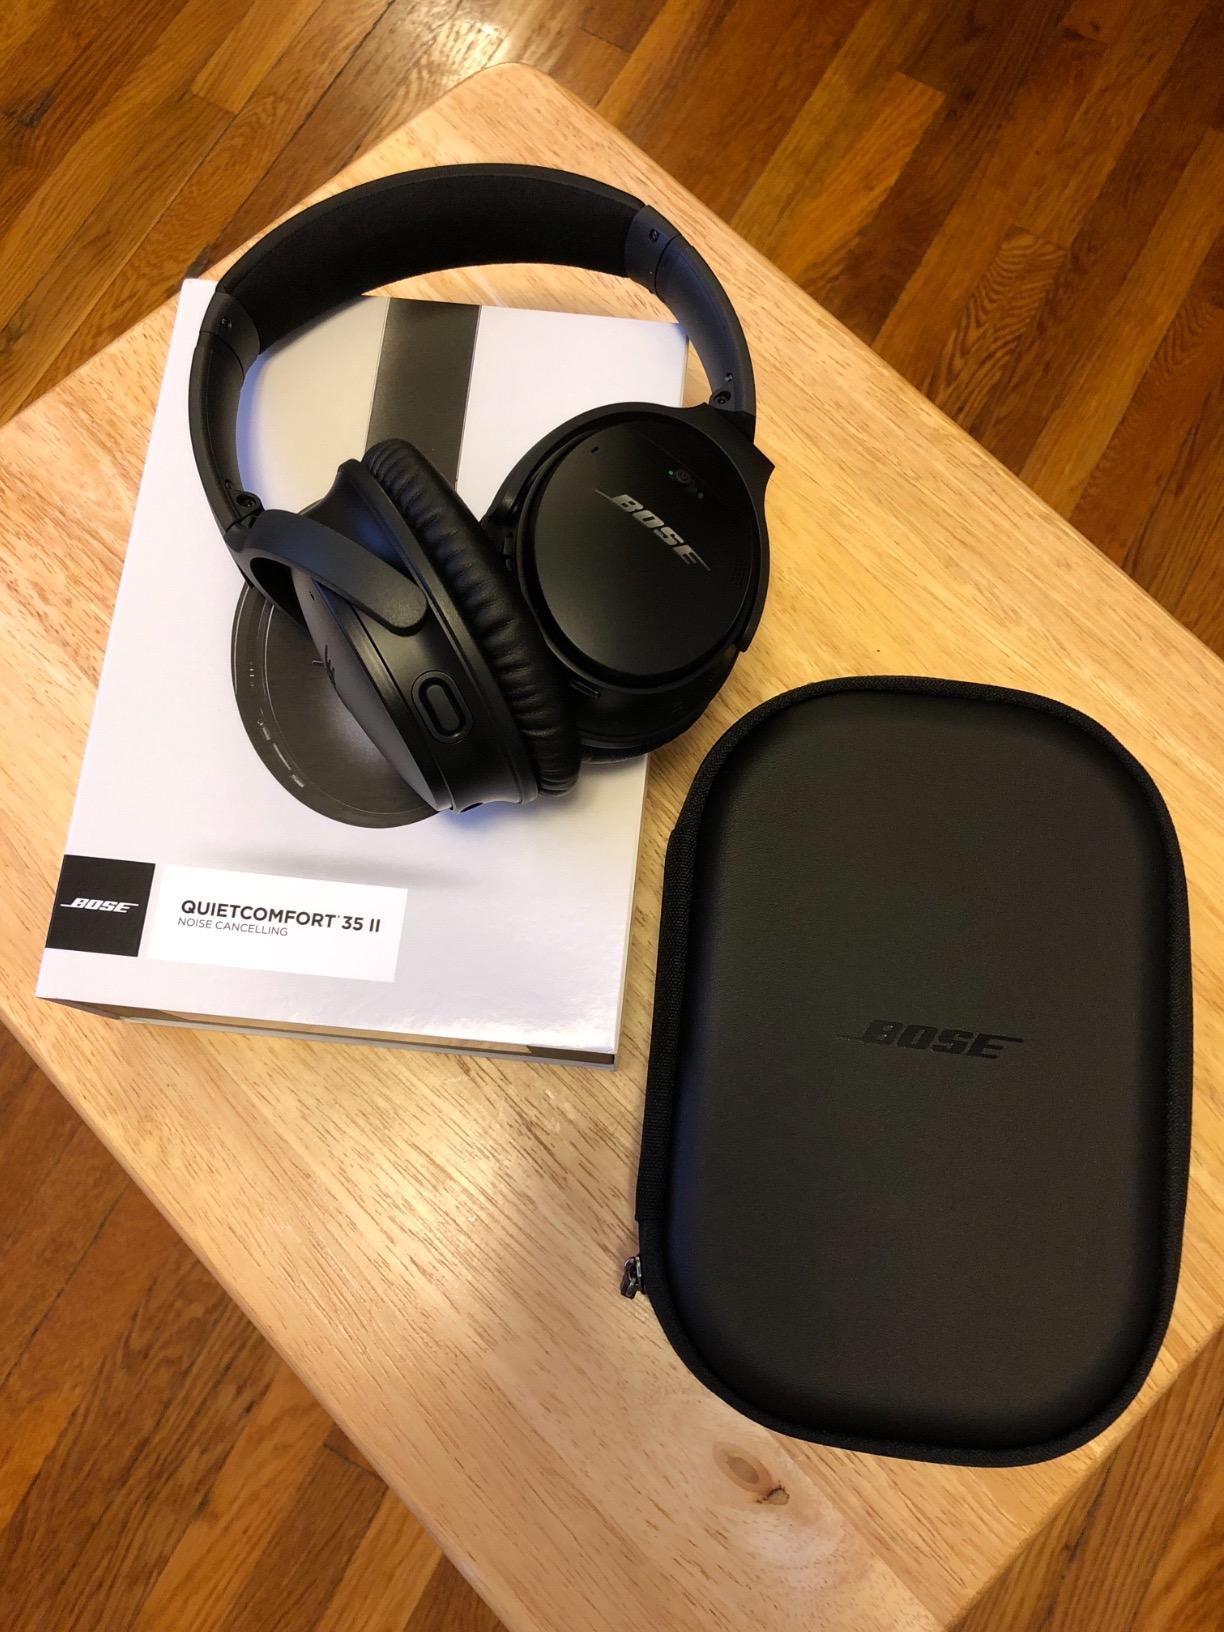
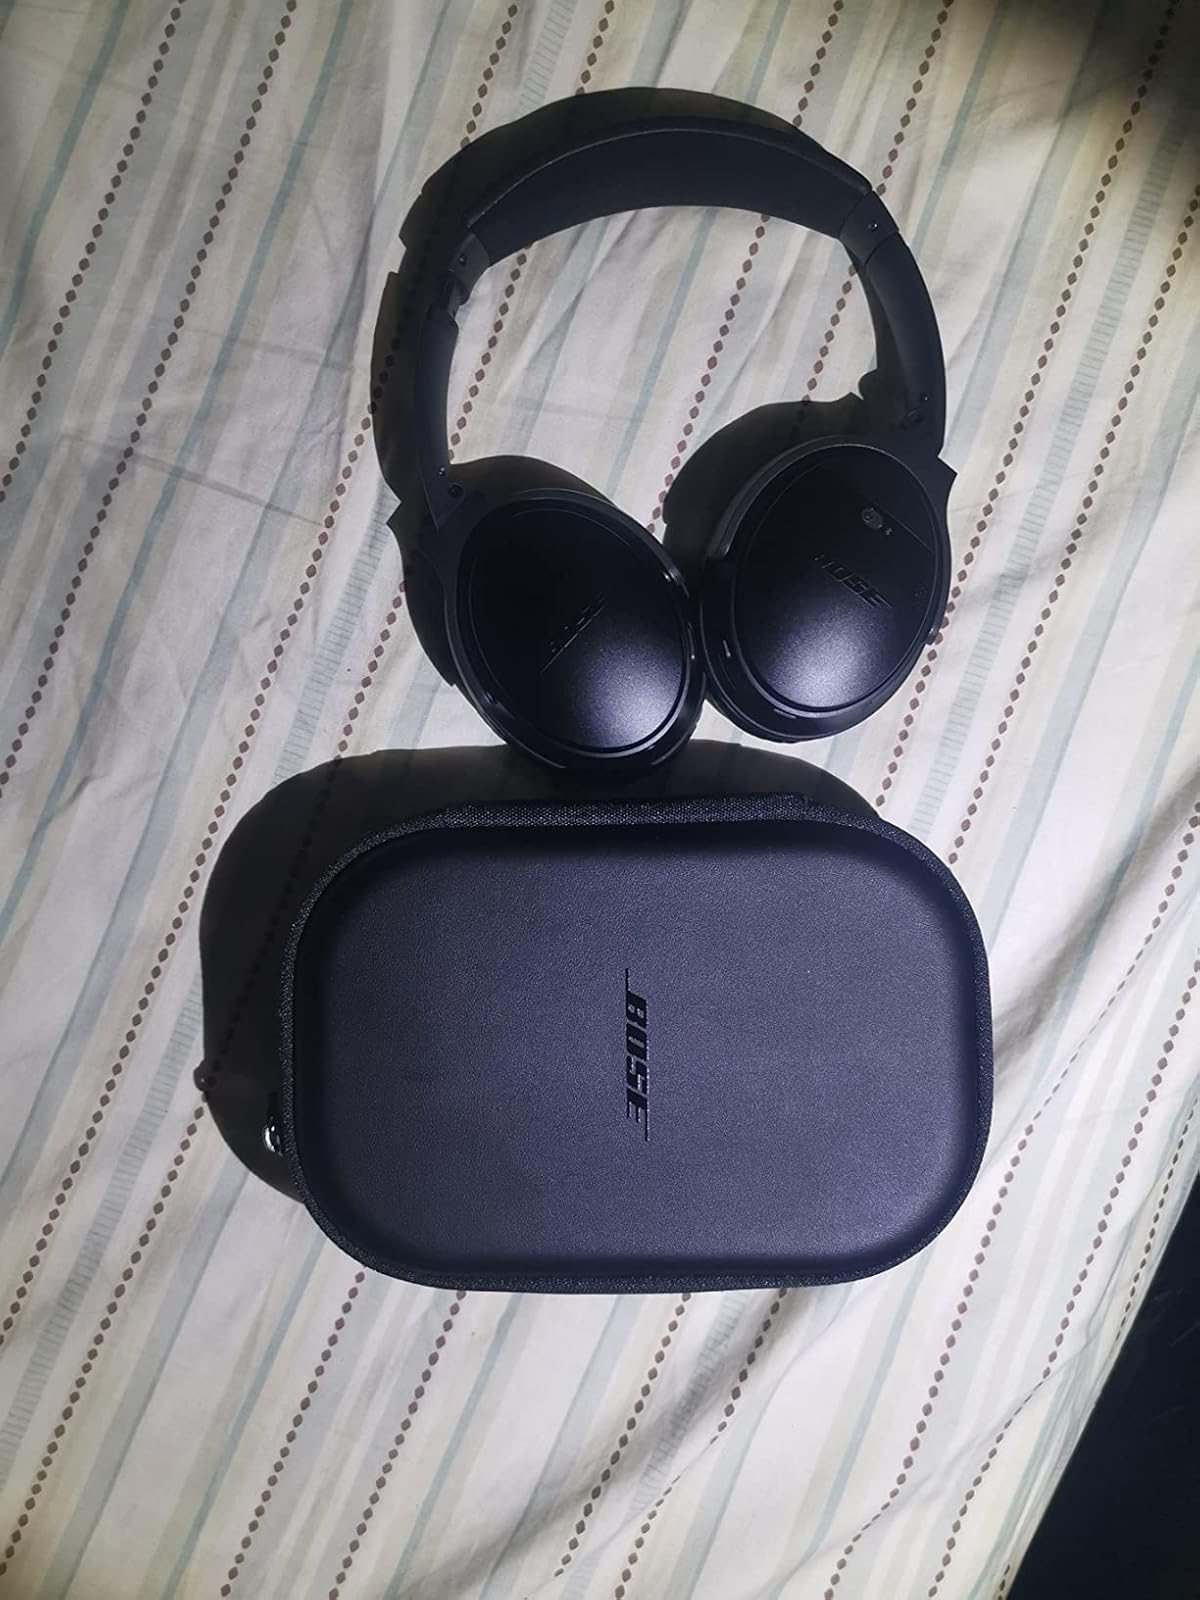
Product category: headphones
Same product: yes